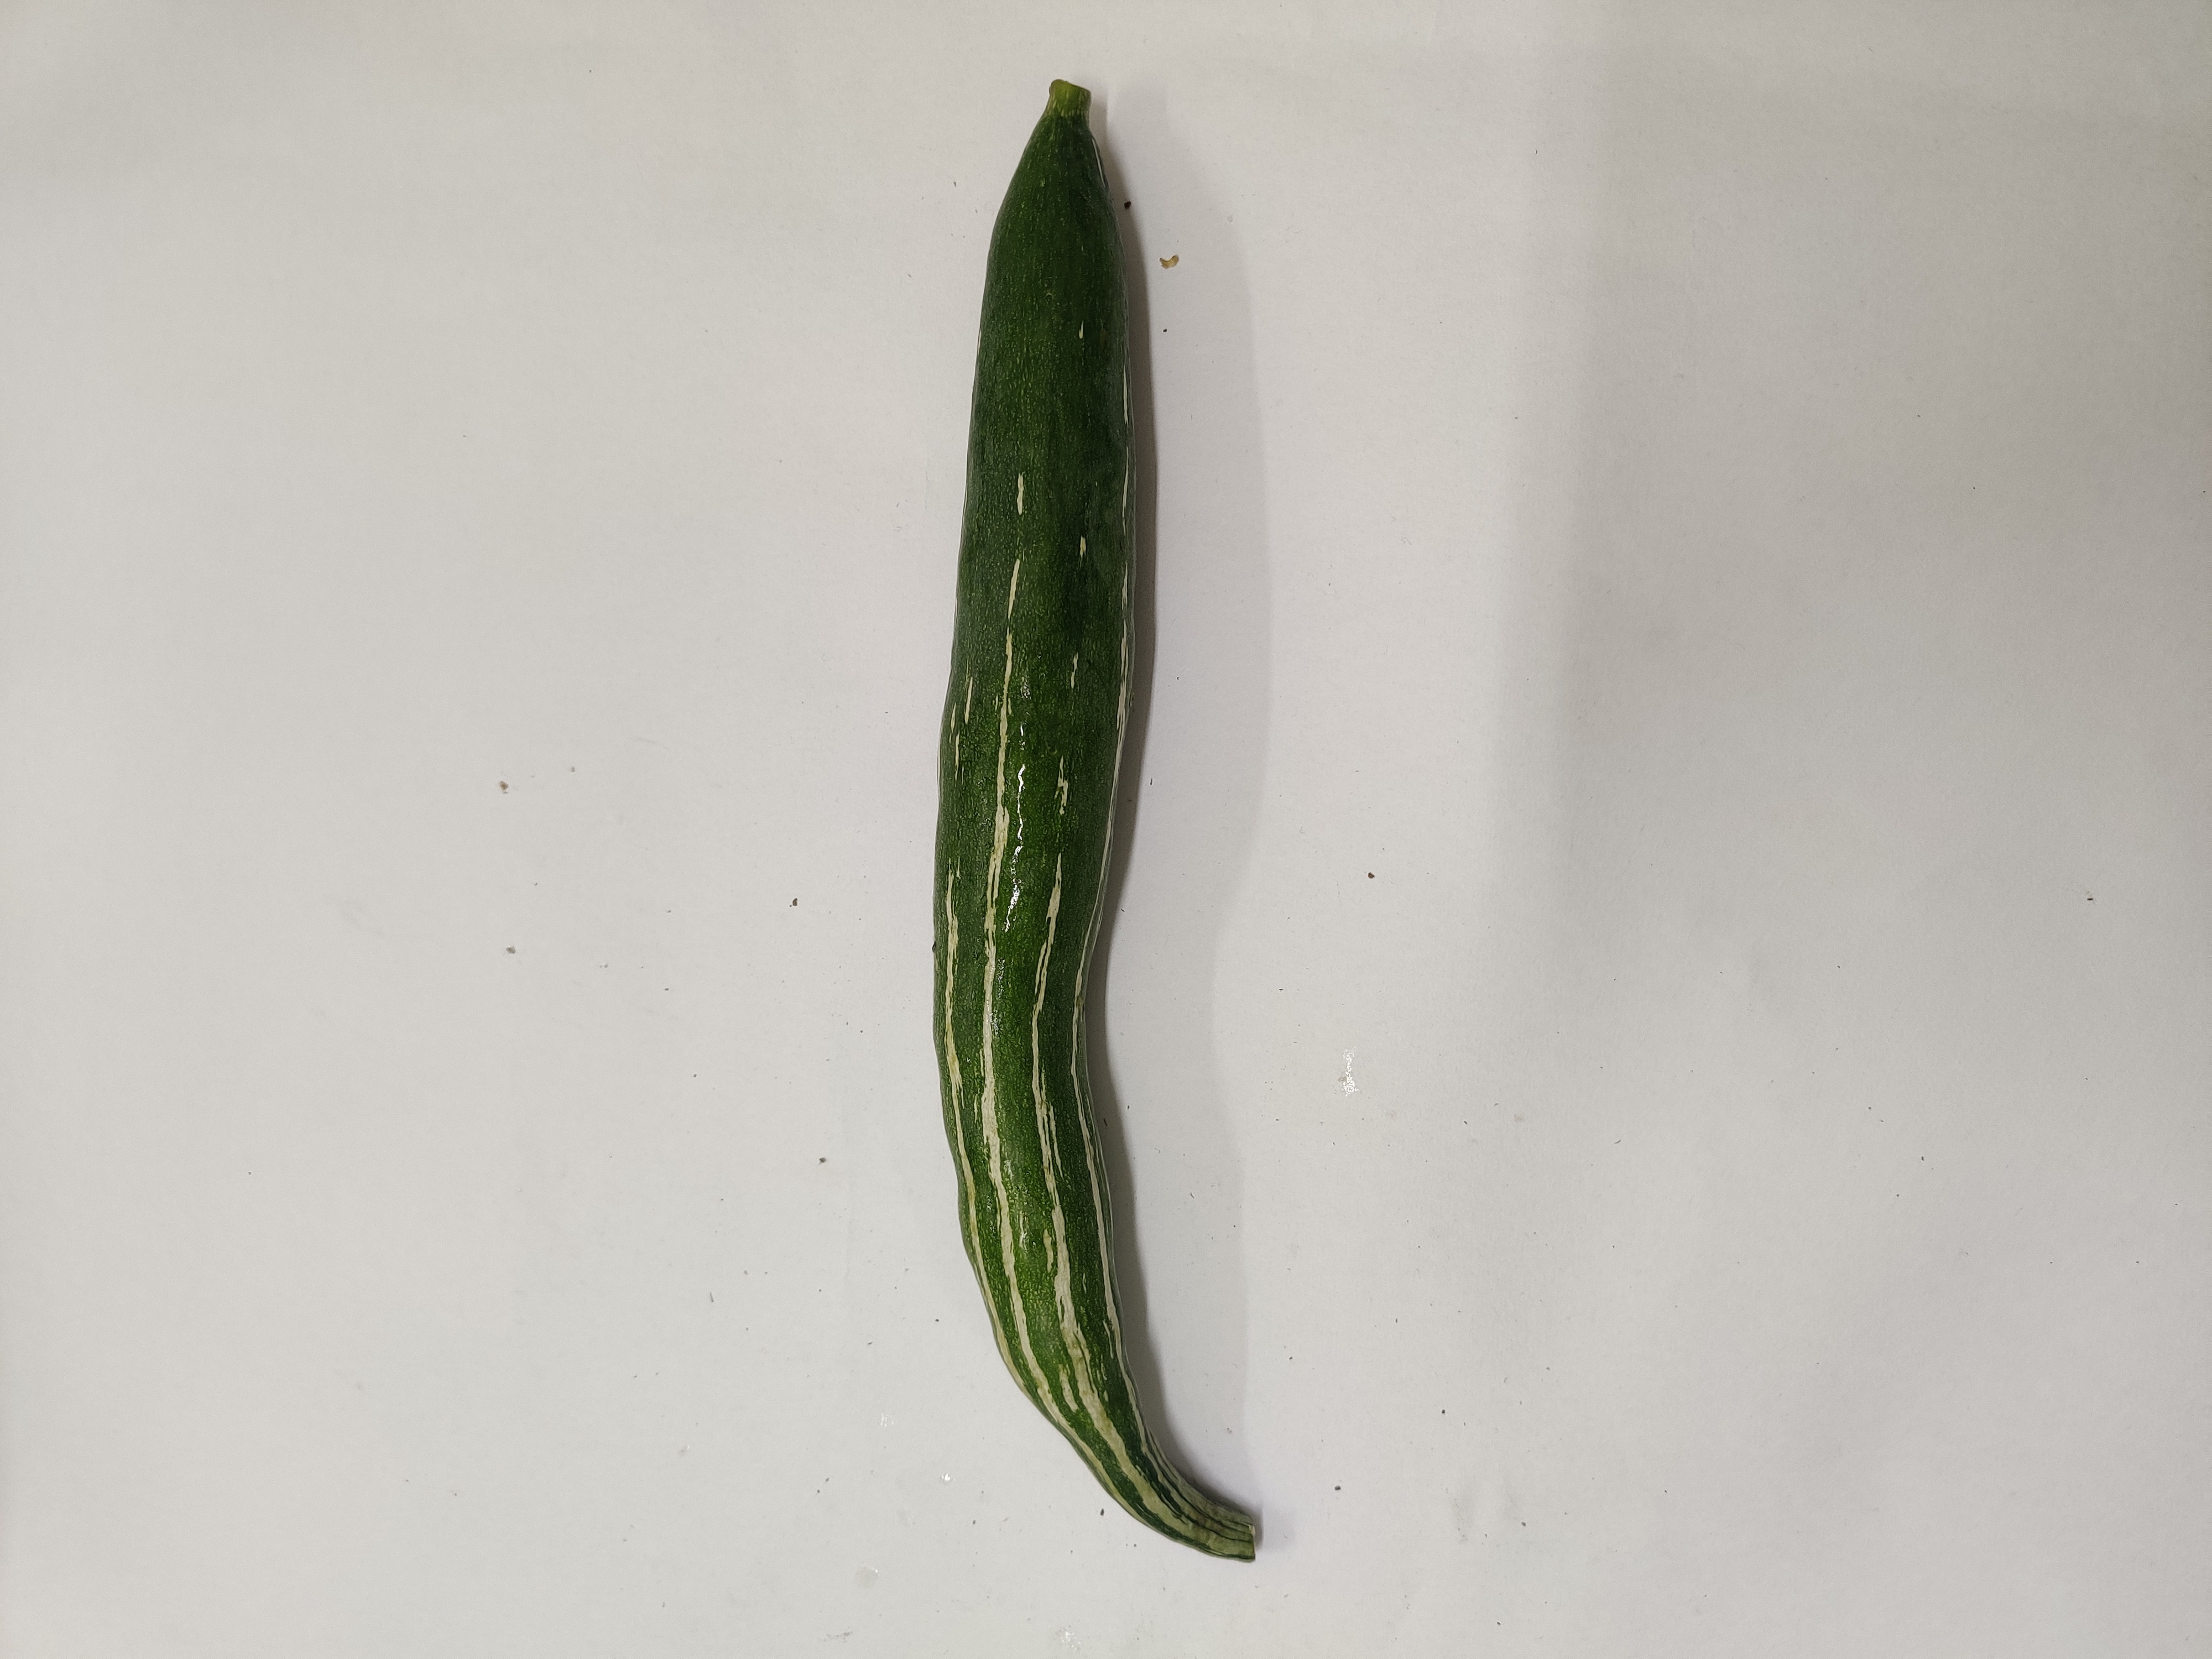
Crop: Snake Gourd
Condition: Fresh